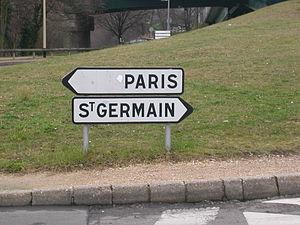
Certains vont droit au but, d'autres ne savent pas où aller... Panneaux indicateurs à Chatou
Cet article présente l'histoire du club de football du Paris Saint-Germain.
Le Paris Football Club, abrégé en Paris FC ou PFC, est un club de football français basé à Orly.
Le football à Paris a débuté à la fin du XIXᵉ siècle et a été marqué par plusieurs rivalités.